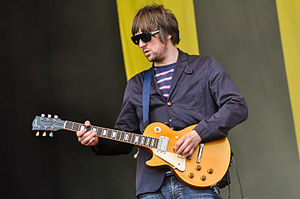
Andrew White
Andrew White i Garfoth, Leeds, England er en engelsk musiker og deltager i det engelske indierockband Kaiser Chiefs.